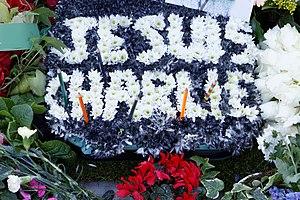
Sépulture de Tignous (1957-2015), caricaturiste et dessinateur de presse mort assassiné dans l'attaque islamiste contre le journal Charlie-Hebdo. Español: Sepultura de Tignous (1957-2015), dibujante de prensa y caricaturista, que fue asesinado durante el ataque islamista en contra el semanario Charlie-Hebdo.